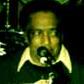
Age: 65